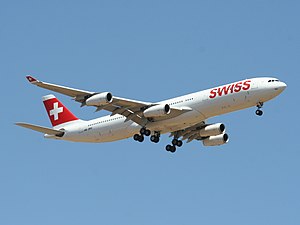
Airbus A340
Airbus A340 er et langdistancefly, der fremstilledes fra 1993-2012 af den europæiske flyproducent Airbus. Det er magen til dets søster A330 men er udstyret med fire jetmotorer i stedet for to.